Trinity Lakes station

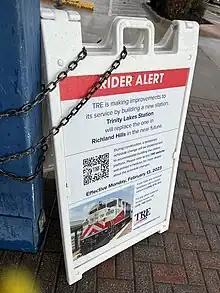

In 2012, the city of Fort Worth created a tax increment financing district for Trinity Lakes, a proposed mixed-use transit-oriented development adjacent to the Trinity Railway Express commuter rail service. A TRE station was proposed for the development, and it was speculated as a potential replacement for Richland Hills station as early as 2015.